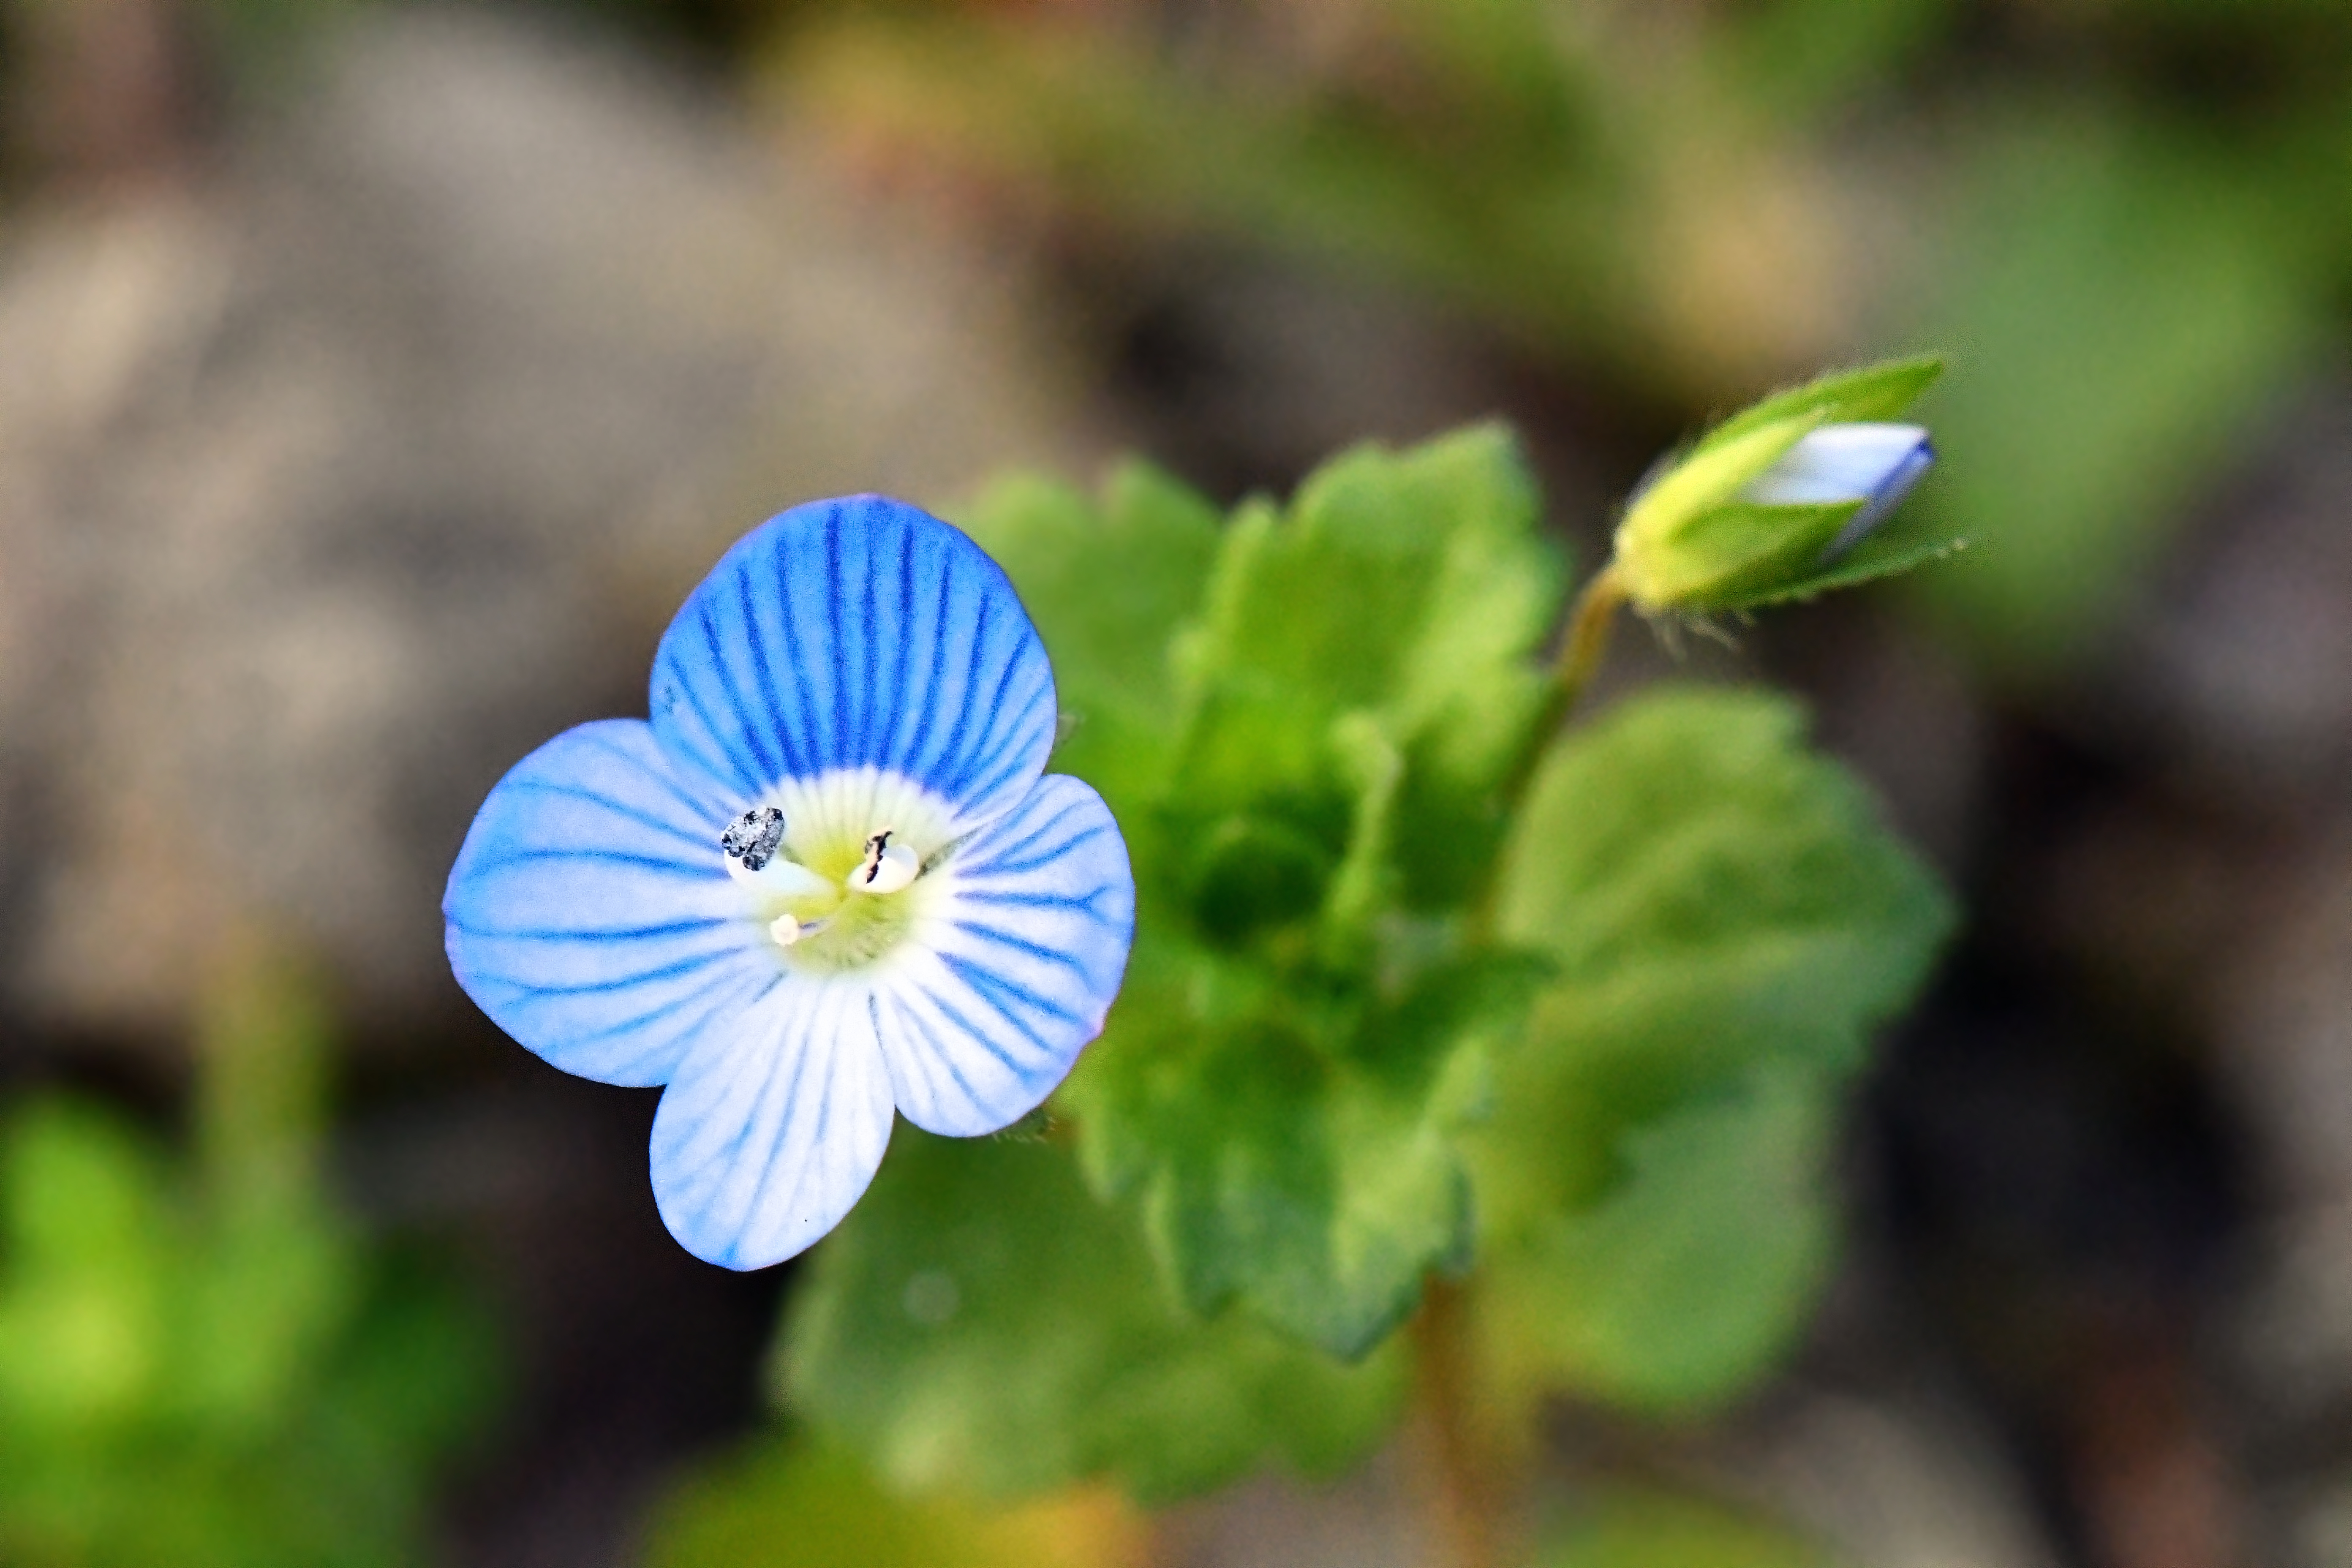
flower, bud, blue, petal, plant, flowering plant, wildflower, spring, baby blue eyes, photography, violet family, flax